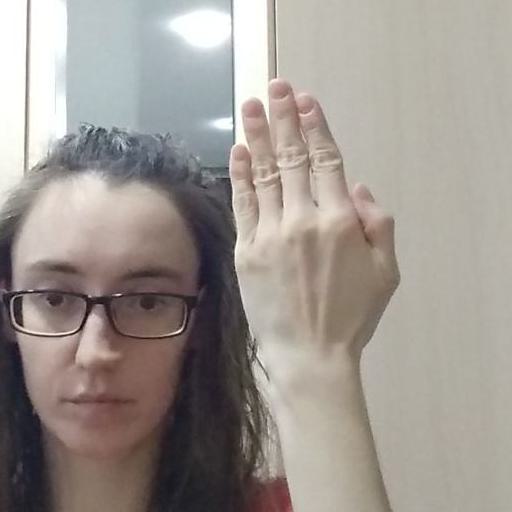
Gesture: stop_inverted